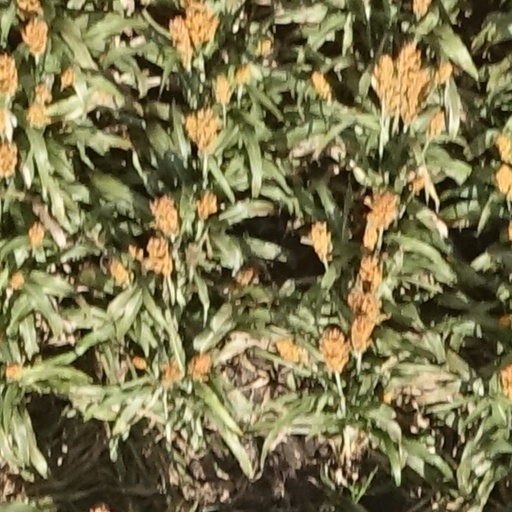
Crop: sorghum